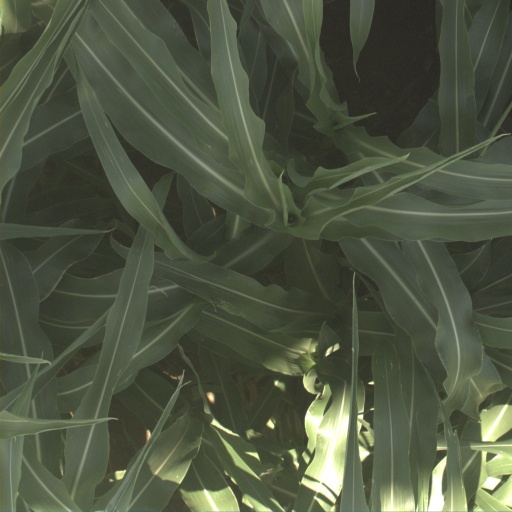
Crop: sorghum